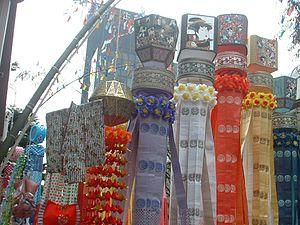
Tanabata est la fête japonaise des étoiles provenant des traditions O-Bon et de la fête des étoiles chinoise, Qīxī. La fête a généralement lieu le 7 juillet ou le 7 août, et célèbre la rencontre d'Orihime et Hiko-boshi. La Voie lactée, une rivière d'étoiles qui traverse le ciel, sépare les deux amants, et il leur est permis de se rencontrer une fois l'an. Ce jour particulier est le septième jour du septième mois lunaire du calendrier luni-solaire.